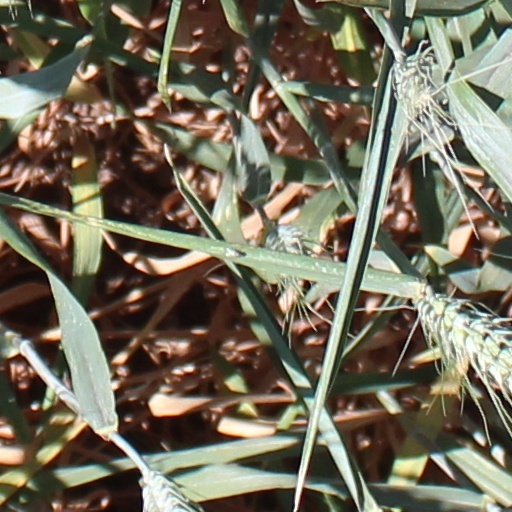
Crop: wheat